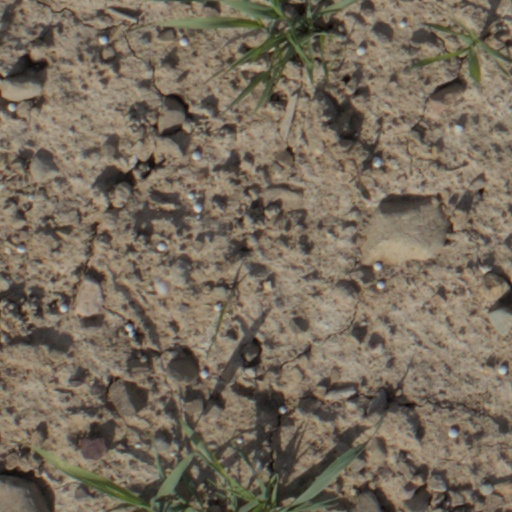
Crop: wheat